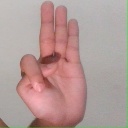
अक्षर: भ